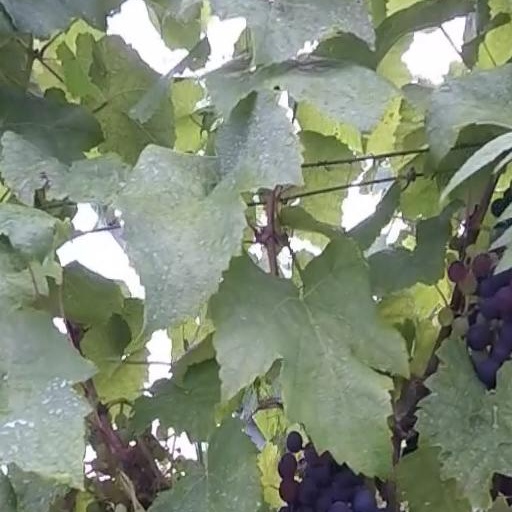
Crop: grape